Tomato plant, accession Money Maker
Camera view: vertical (180 deg); turntable rotation: 90 degrees
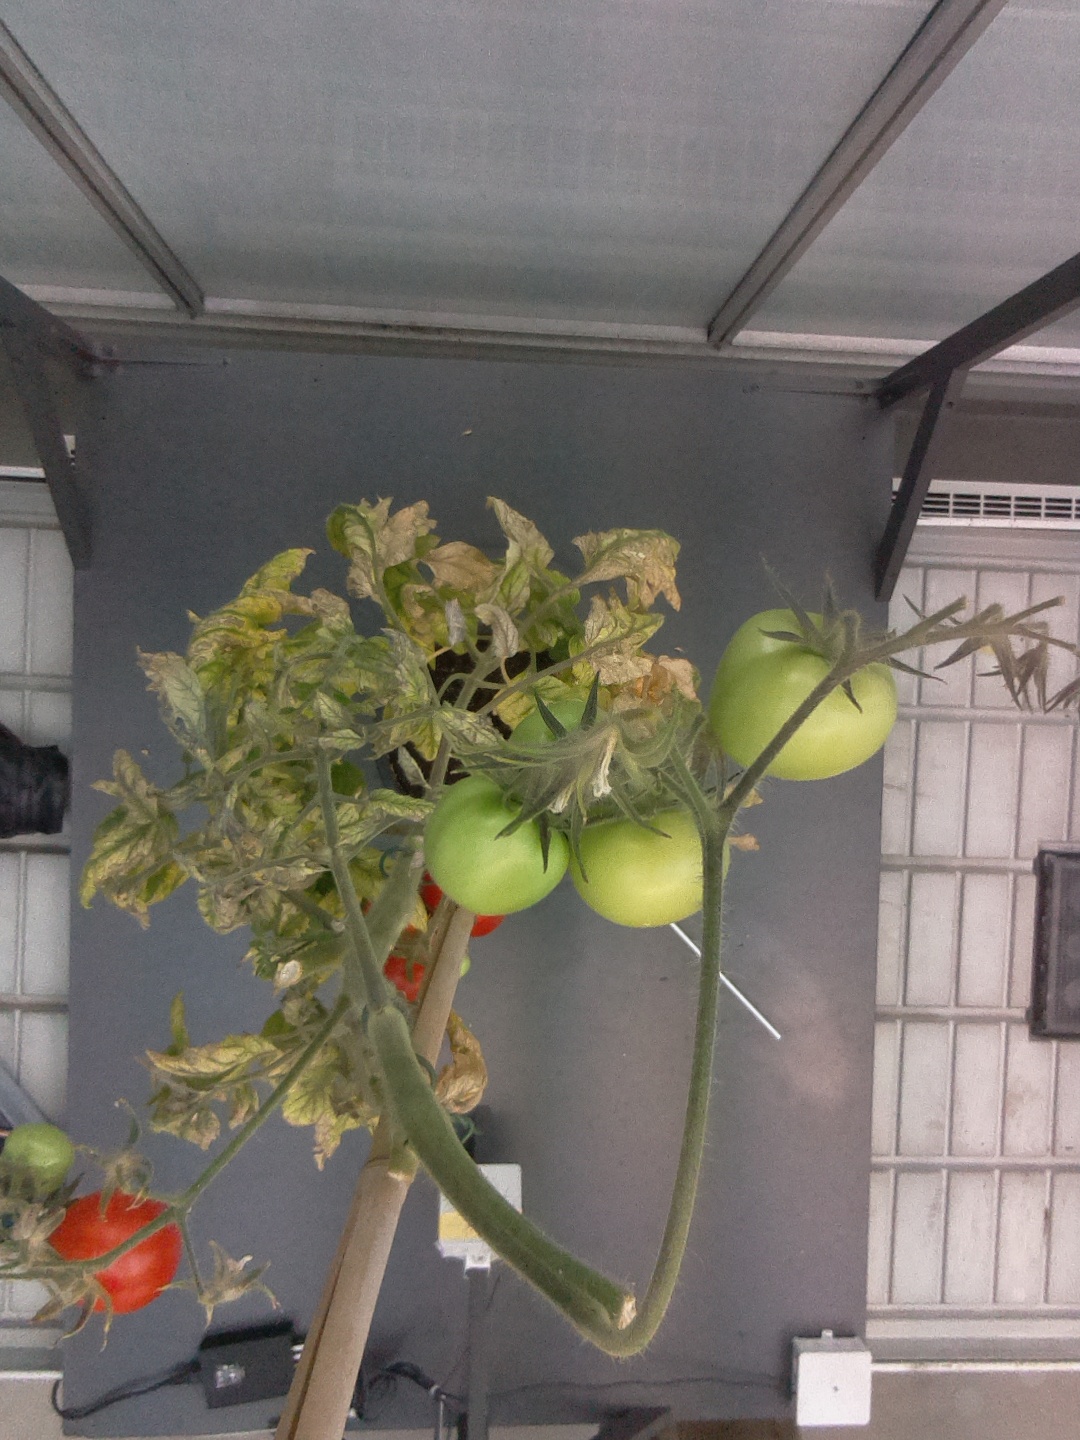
BBCH growth stage 85: 50%-60% of fruits show typical fully ripe color